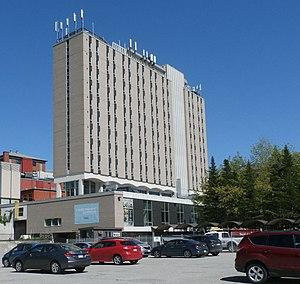
Batiment construit vers 1955 faisant partie de 3 batiments de l'école normale de Sherbrooke.
Le Cégep de Sherbrooke est un collège d'enseignement général et professionnel d'environ 6 500 étudiants. Le Cégep est situé à Sherbrooke, au Québec, sur la rue du Cégep, et est divisé en huit pavillons.